J. Davis Powell House

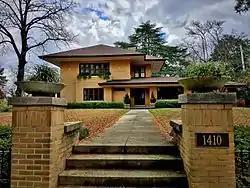

J. Davis Powell House is a historic home located at Columbia, South Carolina. It was built in 1919–1920, and is a two-story, irregular plan, yellow brick, Prairie Style dwelling believed to be designed by Floyd A. Dernier (1879-1934). It has a broad, low-pitched, hipped roof and sets of elongated, repeated windows on both floors. Also on the property are the contributing garage (c. 1920) with a second story addition (c. 1940); a pool house (c. 1920) and pool (c. 1935); four cast stone classical columns (c. 1920); a goldfish pond or pool (c. 1920); and an outdoor fireplace (c. 1922).